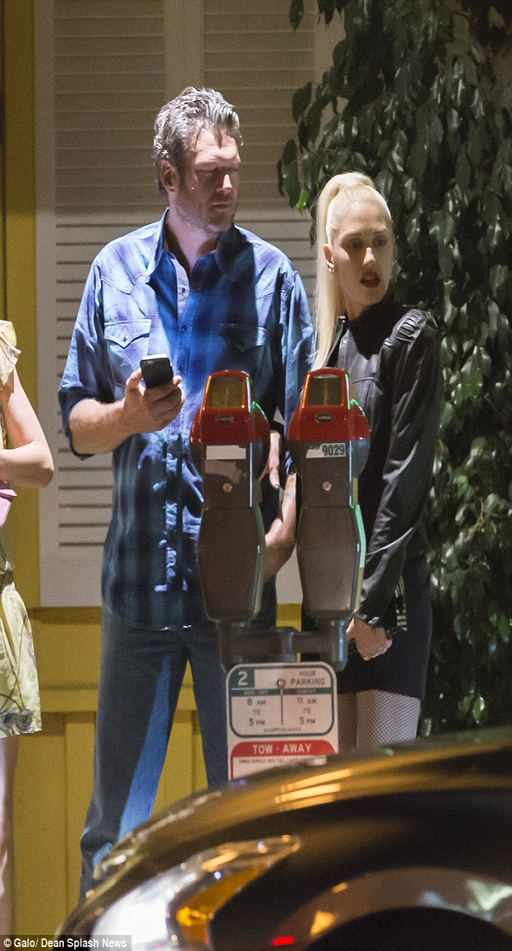
person wishes country artist an as they celebrate his 40th over a quiet dinner on friday night